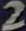
Number: 2